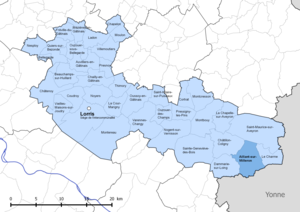
Périmètre de la fr:communauté de communes Canaux et forêts en Gâtinais - Situation de la commune d'fr:Aillant-sur-Milleron
Aillant-sur-Milleron est une commune française située dans le département du Loiret en région Centre-Val de Loire.